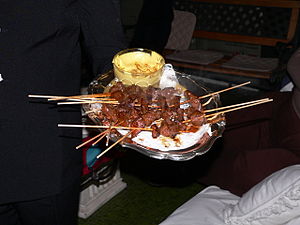
Anticucho
Anticuchos i Peru
Anticuchos er grillede kød- og grøntsagsspyd, der som spise er udbredt i store dele af Sydamerika. Grillspydene kan spises som tilbehør eller for sig selv, og er en nationalt anerkendt spise i Chile og Peru.